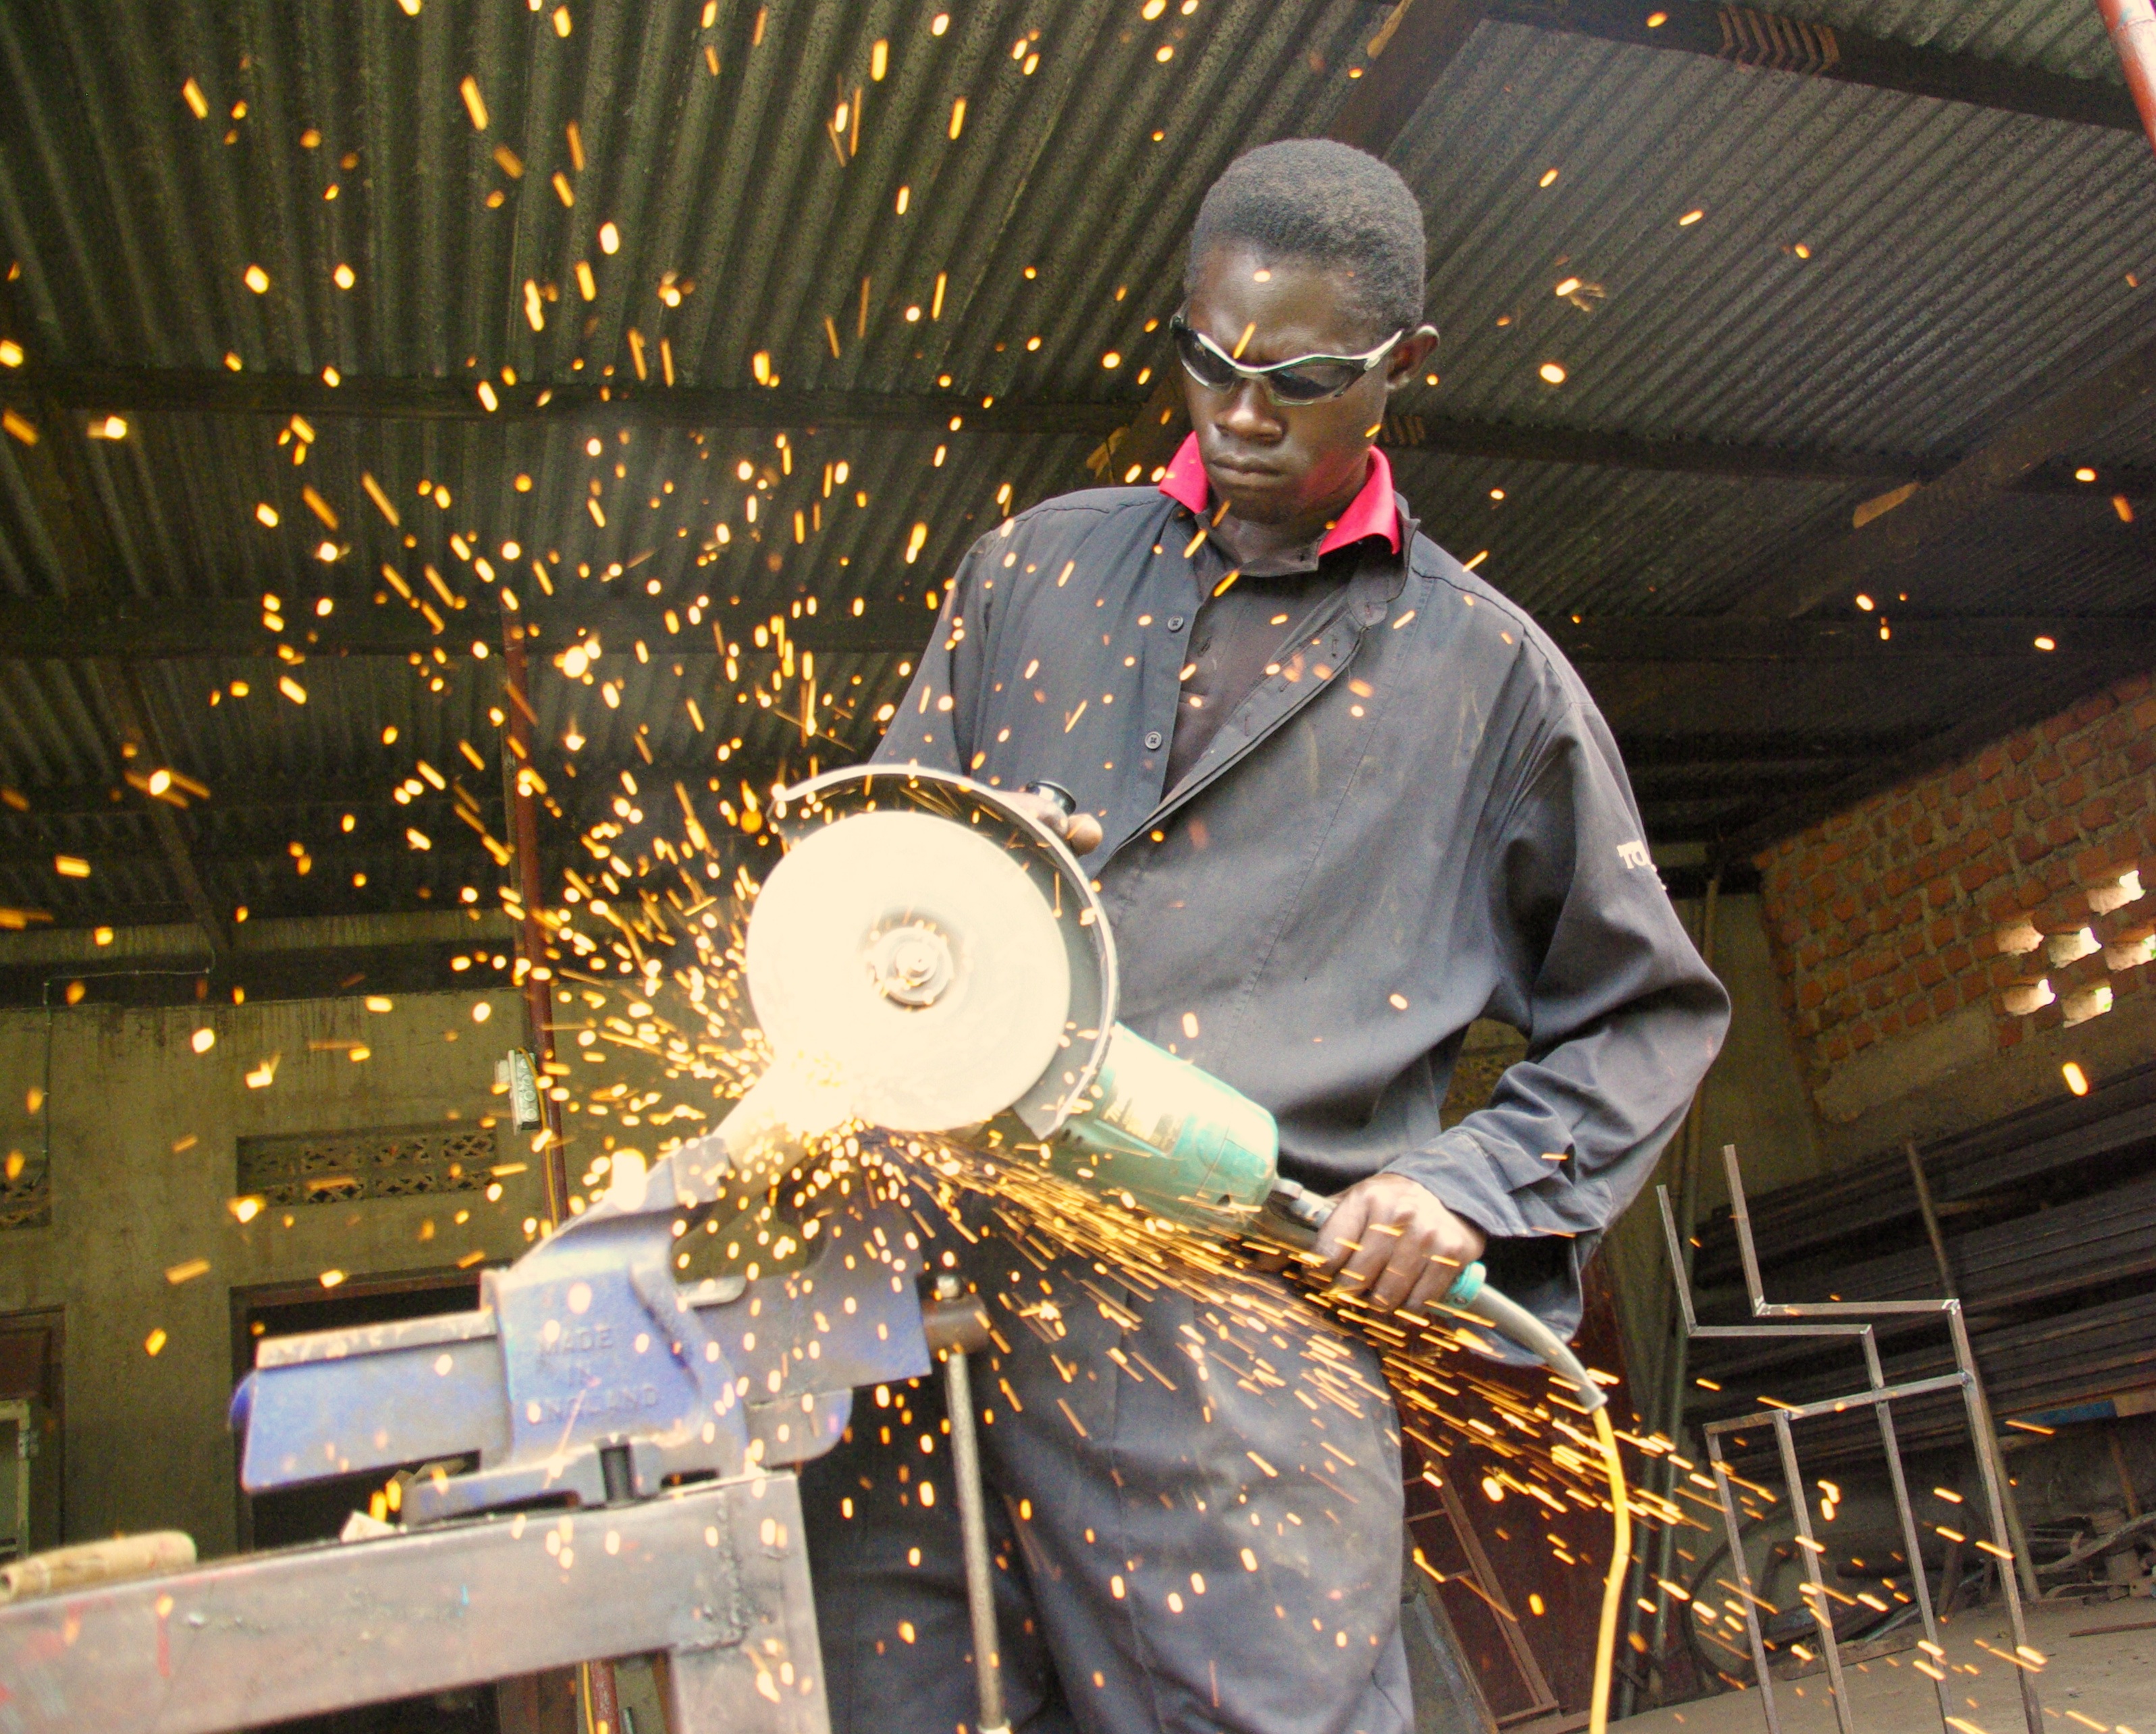
work, man, working, light, technology, tool, smoke, steel, construction, equipment, metal, flame, welding, industrial, machinery, factory, industry, business, heat, skill, energy, cut, burn, worker, stage, engineering, hot, danger, safety, craftsman, sparks, drummer, production, protection, job, angle grinder